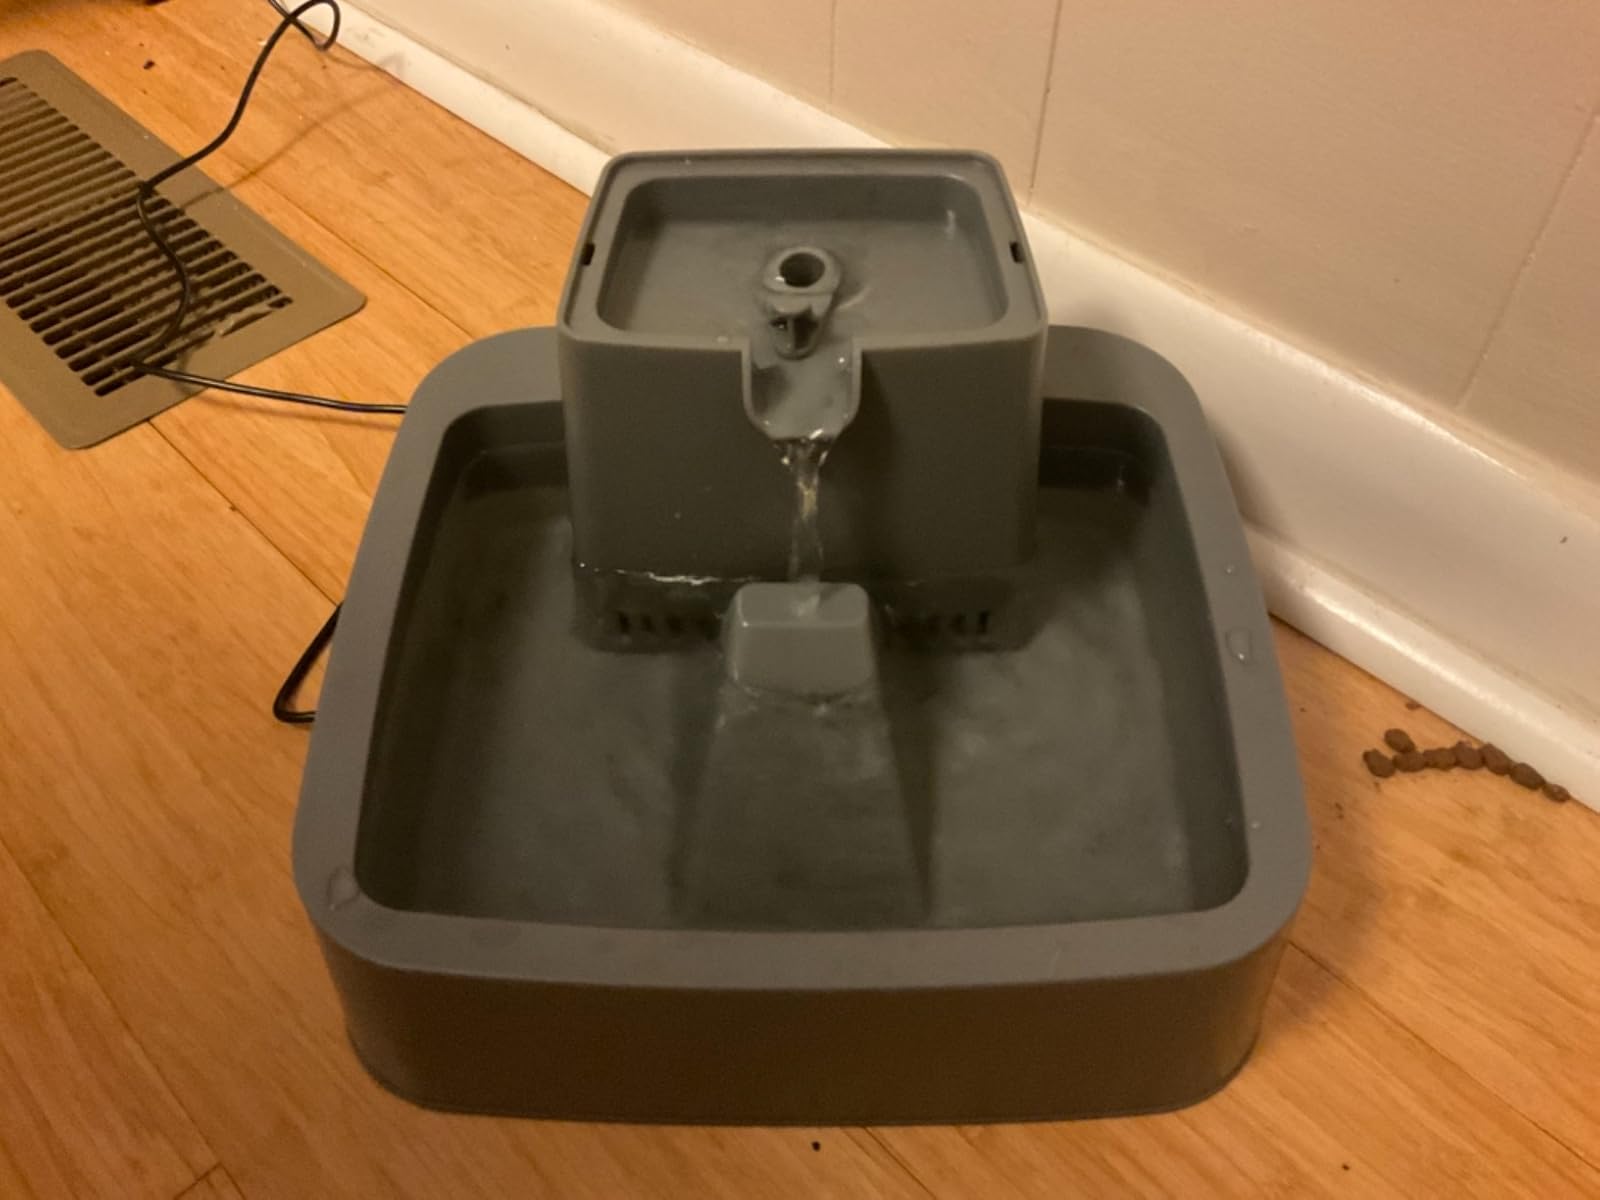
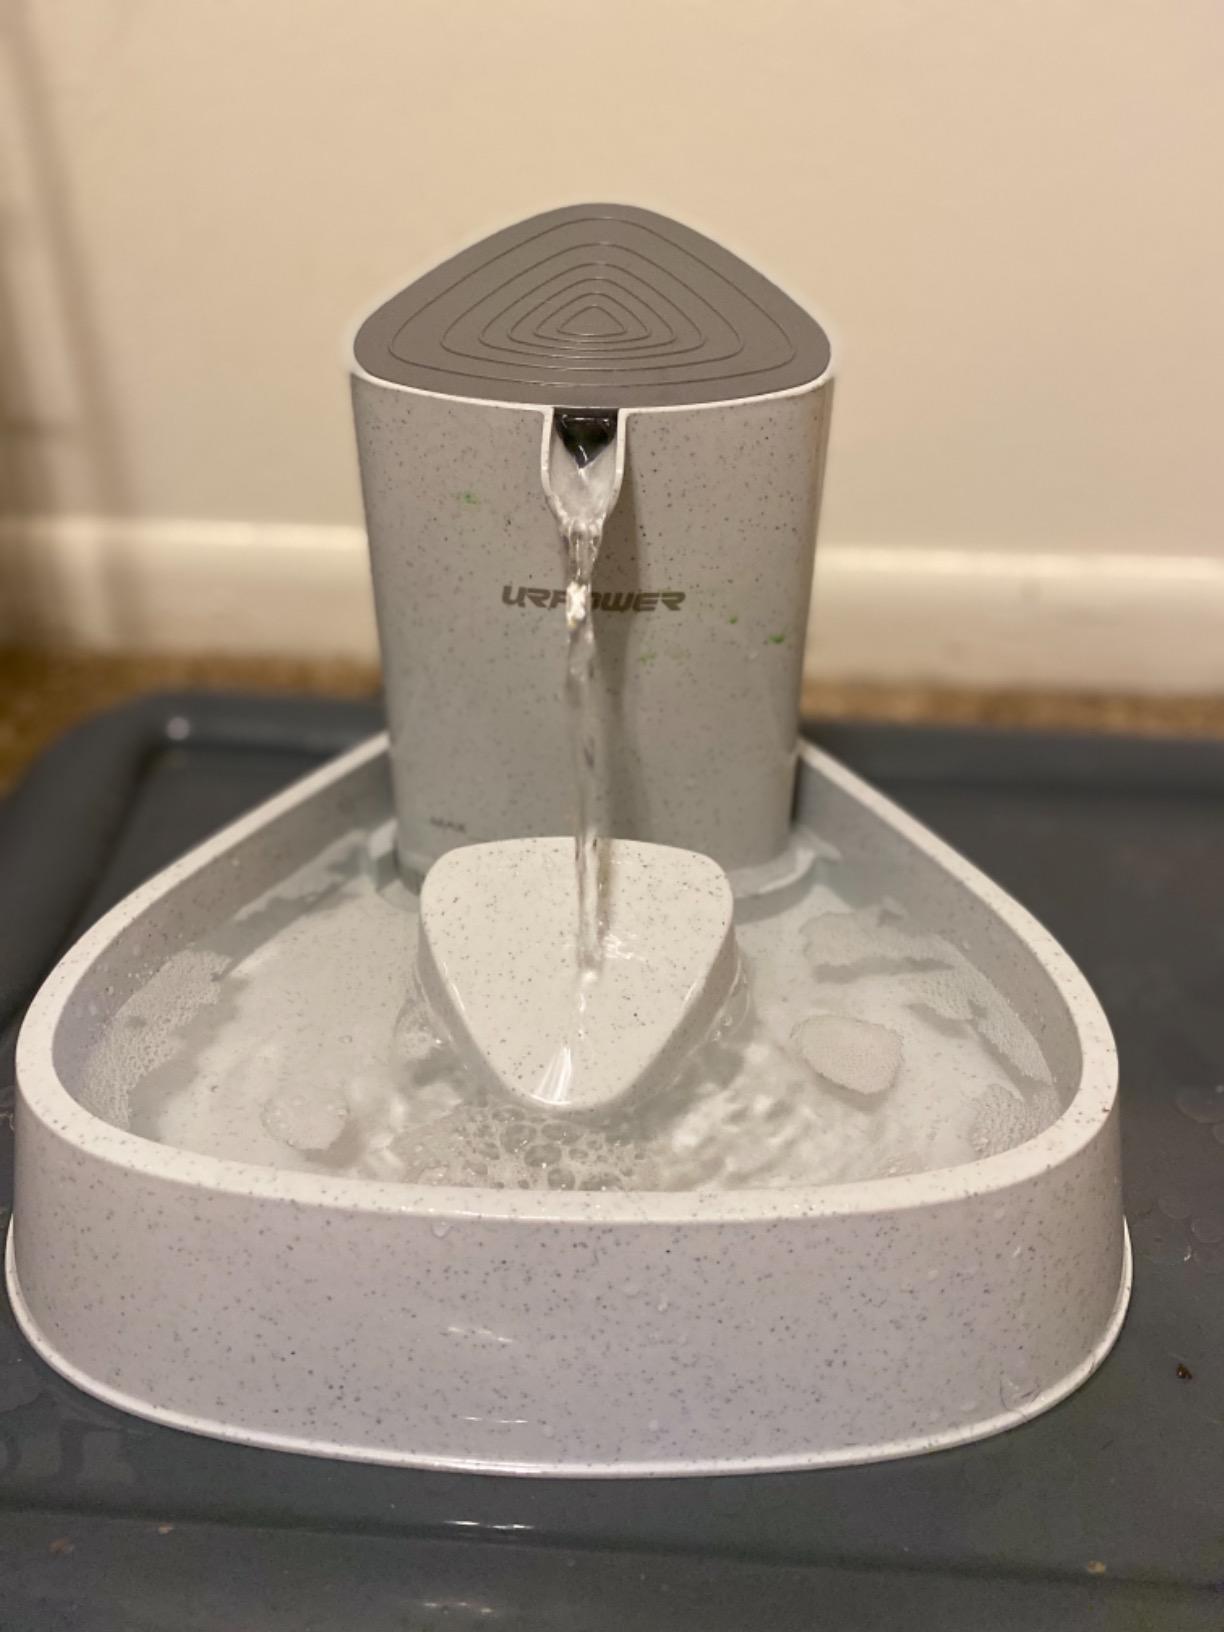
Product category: items_bowl
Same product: no